Trajan

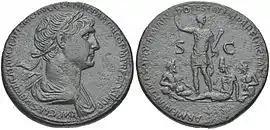
Sestertius during 116 to commemorate Trajan's Parthian victories. Obverse: bust of Trajan, with laurel crown; caption: IMP. CAES. NERV. TRAIANO OPTIMO AVG. GER. DAC. PARTHICO P. M., TR. P., COS VI, P. P.; Reverse: Trajan standing between prostrate allegories of Armenia (crowned with a tiara) and the Rivers Tigris & Euphrates; caption: ARMENIA ET MESOPOTAMIA IN POTESTATEM P. R. REDACTAE (put under the authority of the Roman People) – S. C. (Senatus Consultus, issued by the Senate).

In 113, Trajan embarked on his last campaign, provoked by Parthia's decision to put an unacceptable king on the throne of Armenia, a kingdom over which the two great empires had shared hegemony since the time of Nero some fifty years earlier. Trajan, already in Syria early in 113, consistently refused to accept diplomatic approaches from the Parthians intended to settle the Armenian imbroglio peacefully. As the surviving literary accounts of Trajan's Parthian War are fragmentary and scattered, it is difficult to assign them a proper context, something that has led to a long-running controversy about its precise happenings and ultimate aims.